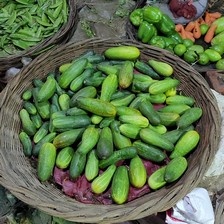
Label: cucumber